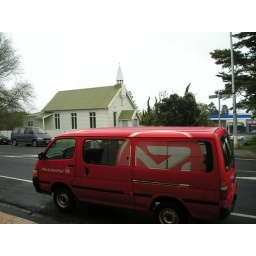
We were standing in the porch of the Hollywood Cinema when this van went past.